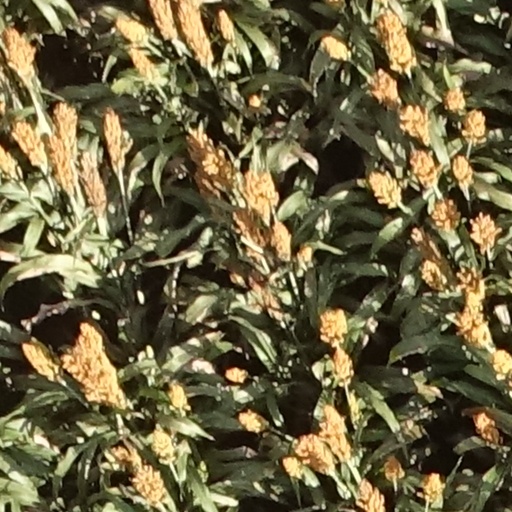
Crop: sorghum